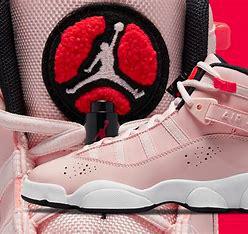
Brand: Jordan
Model: 6 Rings